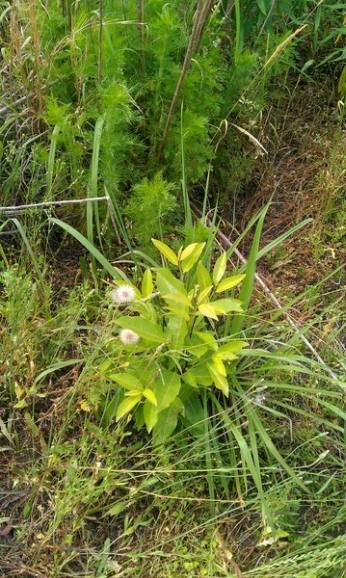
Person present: No